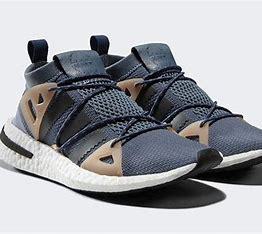
Brand: Adidas
Model: Arkyn